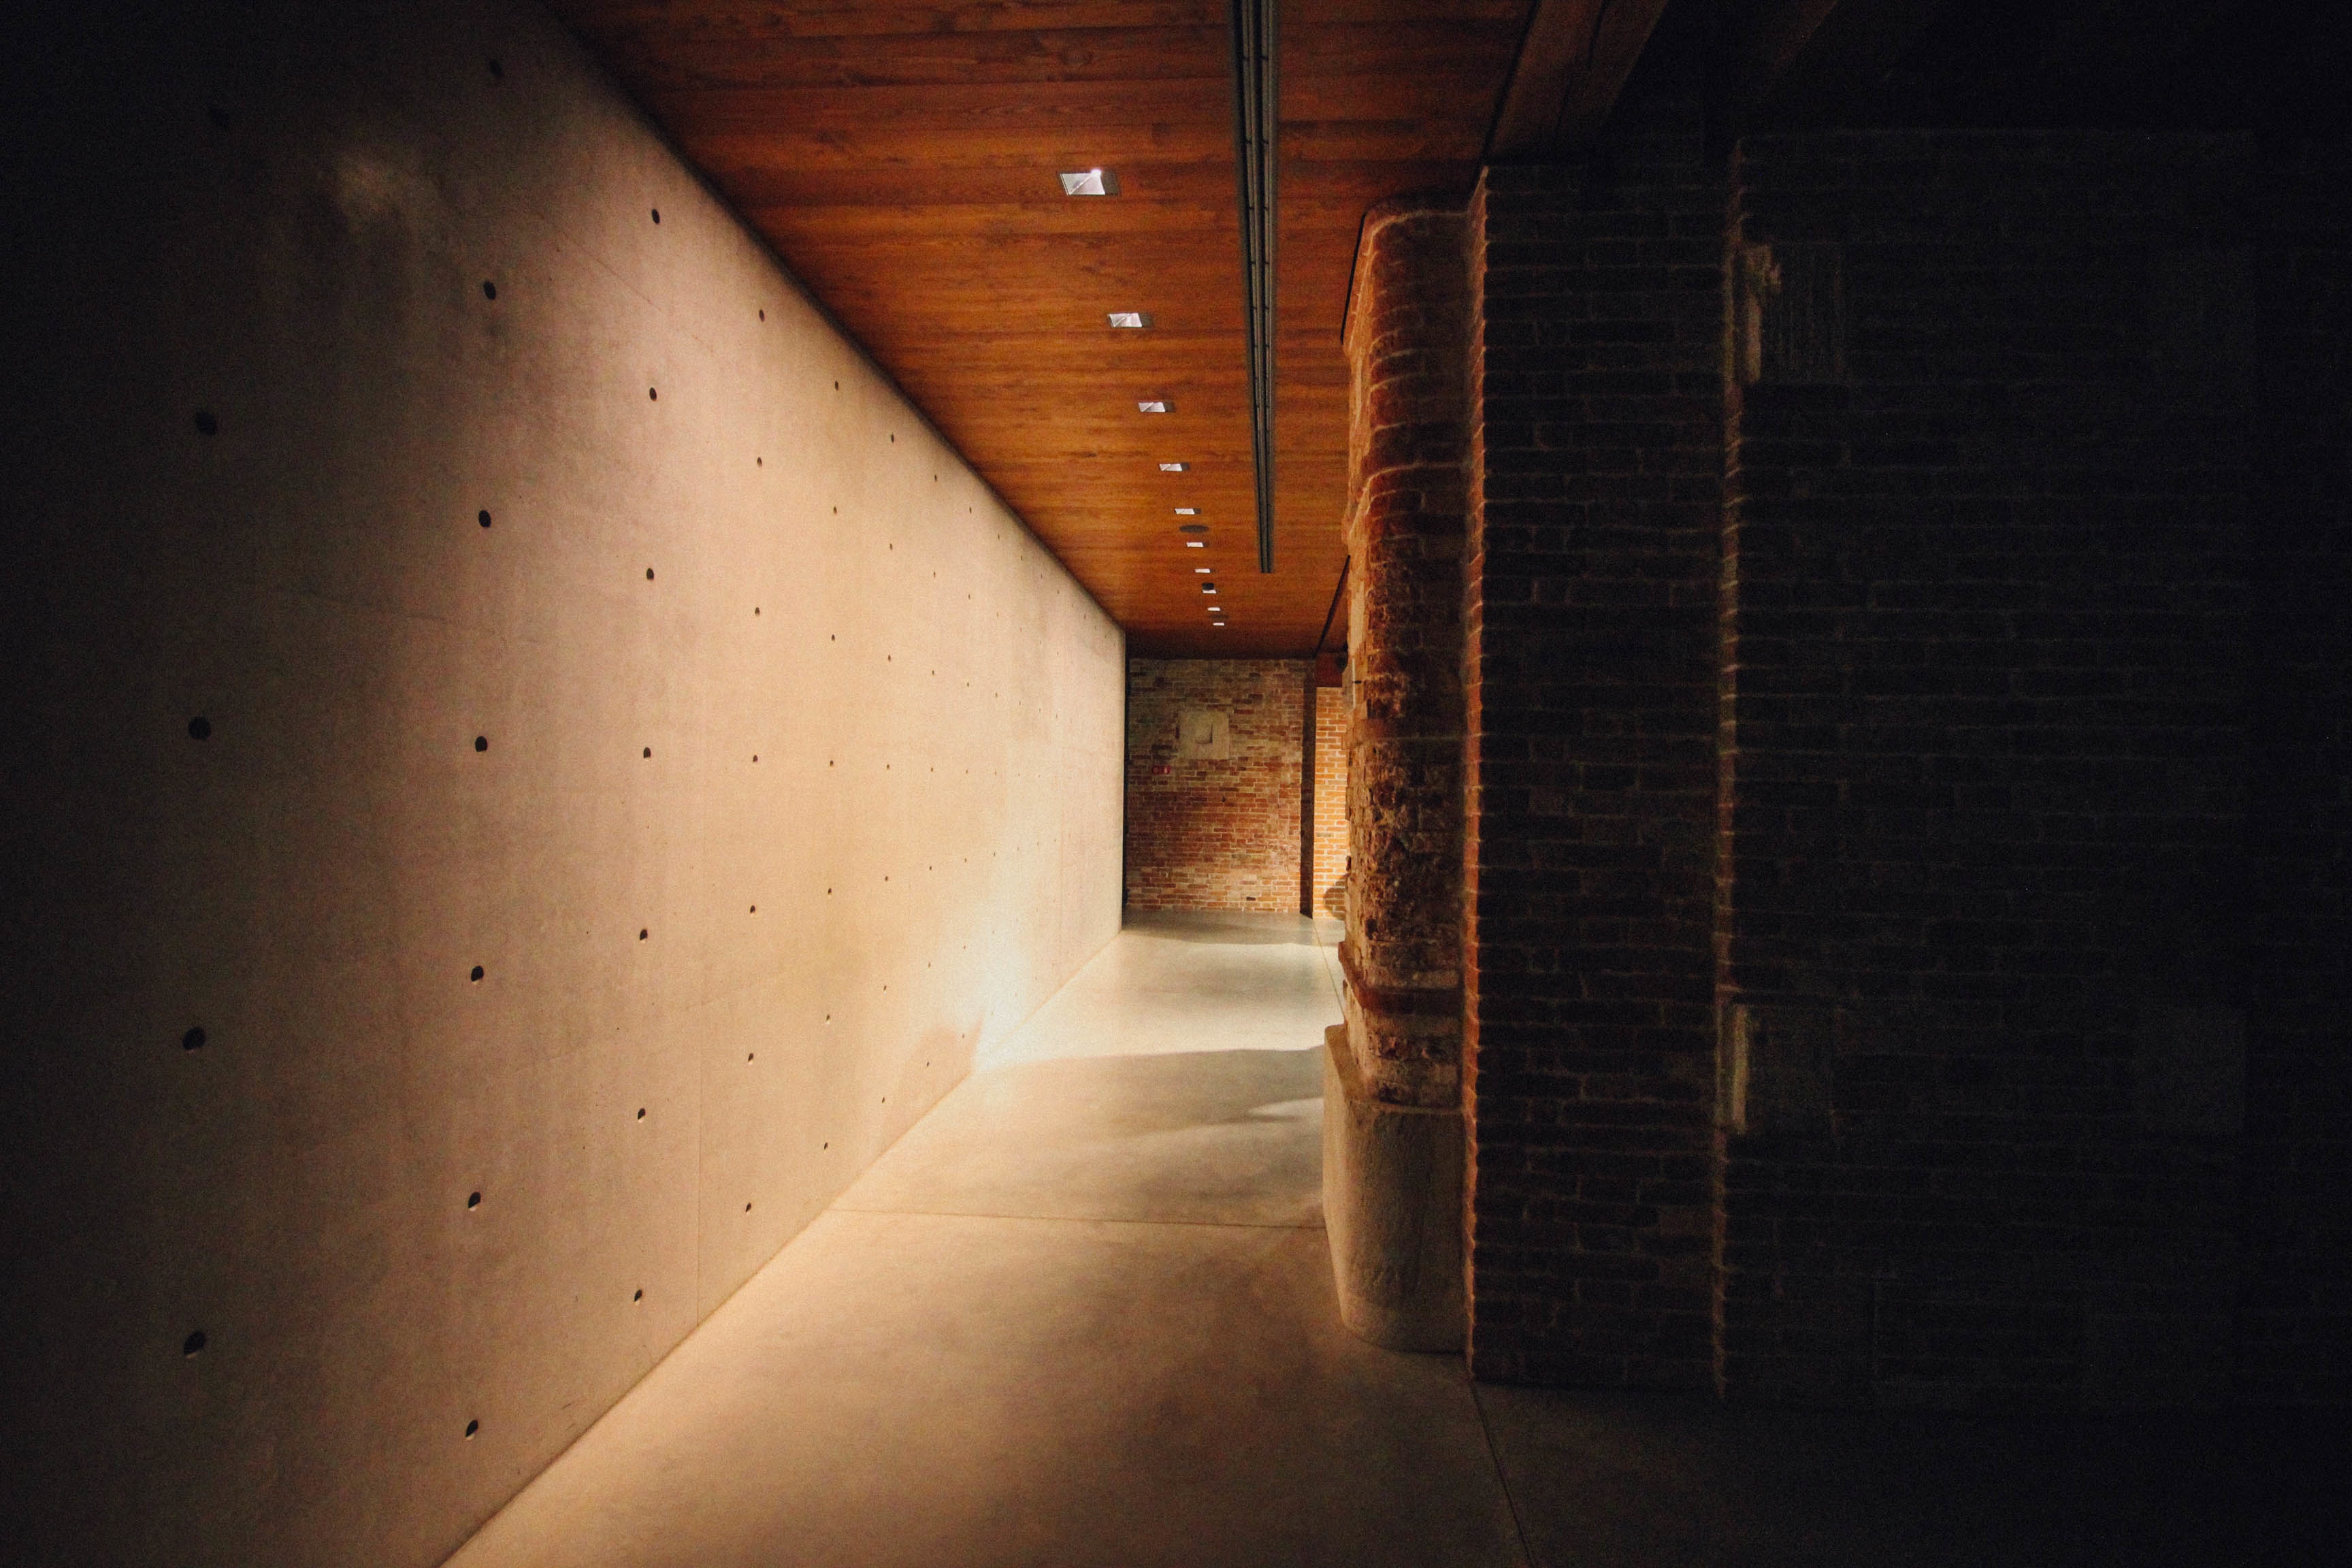
light, wood, house, sunlight, floor, wall, ceiling, darkness, room, lighting, interior design